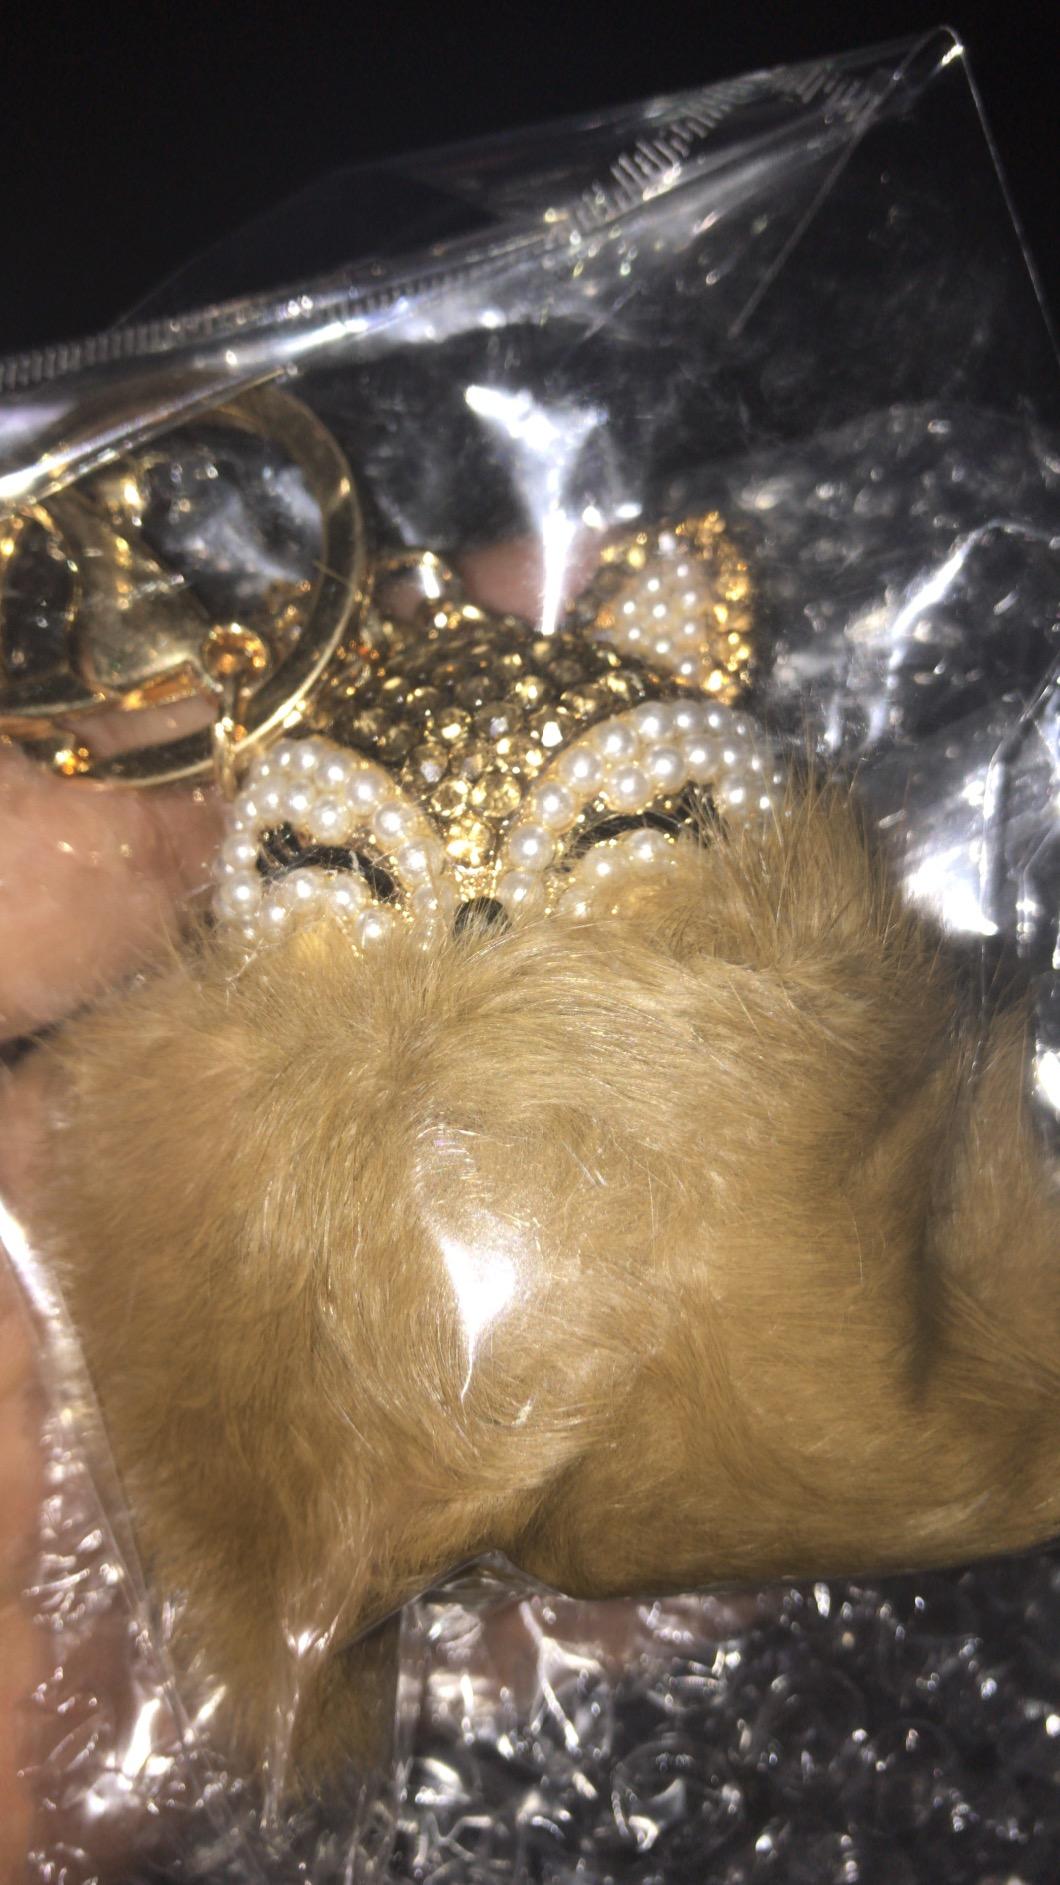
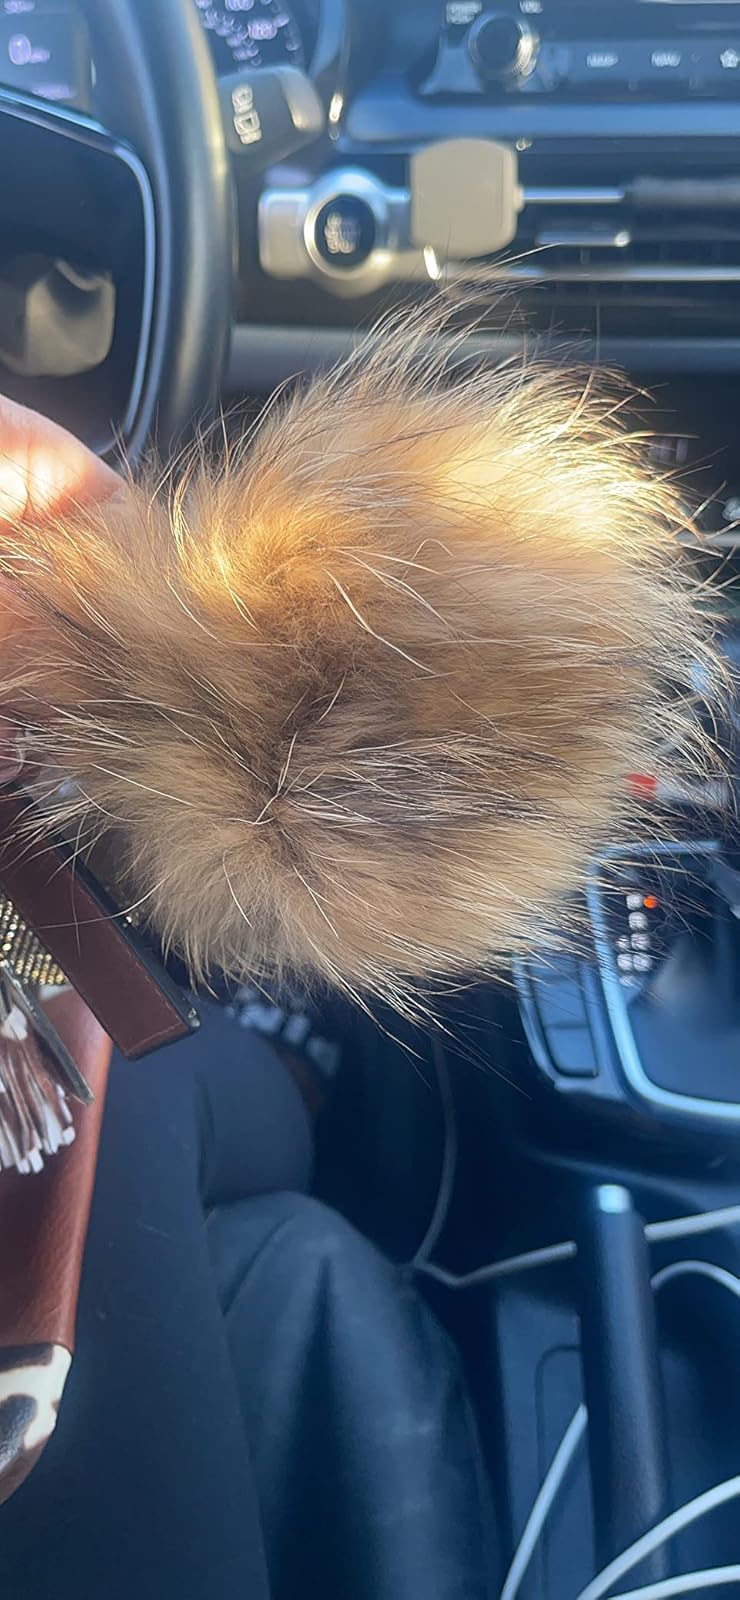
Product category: accessories_keychain
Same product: no